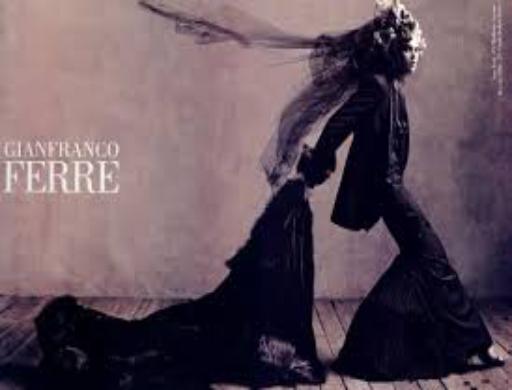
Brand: Gianfranco Ferre
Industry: Necessities